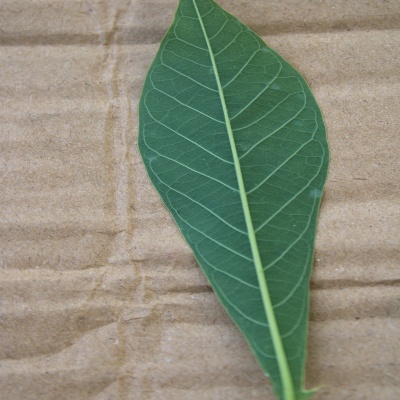
Crop: Cassava
Condition: healthy